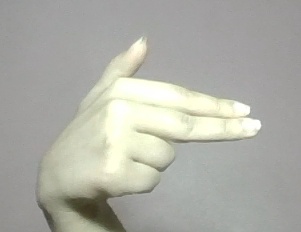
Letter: ghain